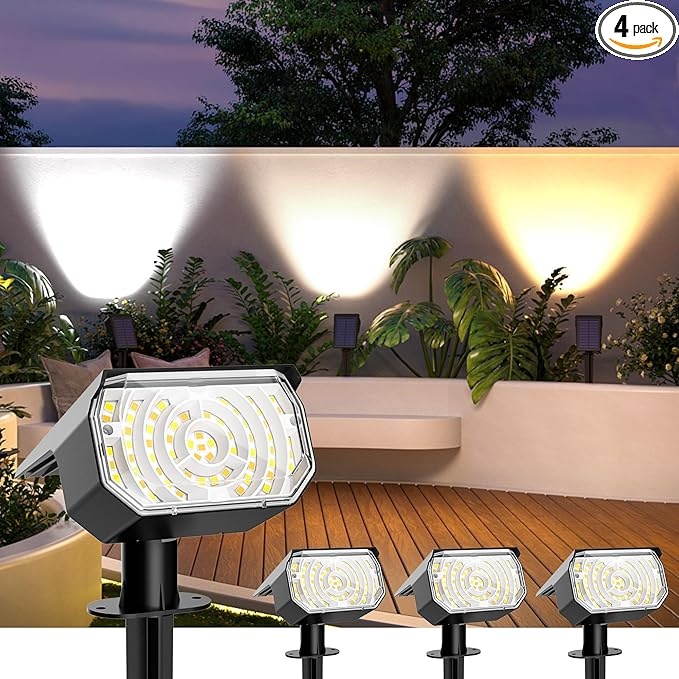
Solar Spot Lights Outdoor Waterproof IP67, 6 Lighting Modes 60 LED, Landscape Spotlights for Tree Yard Garden House Driveway Pathway（4 Pack）
About This 6 Modes: Experience versatile lighting with 3 color temperatures and 2 brightness modes. 6 lighting modes perfectly adapted to your different lighting needs 60 Bright LEDs: AUDERWIN Solar spotlight equipped 60 high power LEDs, emit 800 Lumens light. Perfect for front door, backyard, garden, driveway, walkway, tree, fence, house, mural, sculpture illumination IP67 Waterproof & High-Quality Solar Panel: Engineered with an IP67 rating to withstand various weather conditions, and featuring a frosted solar panel finish that outlasts conventional adhesive sealing methods, ensuring long-lasting performance and reliability Long-Lasting & Adjustable Beam Angle: Experience uninterrupted lighting for up to 10-18 hours, perfect for extended events or ambient night lighting, while the 120° adjustable lamp head easily adapts to diverse application scenarios, enhancing versatility and customization Easy Installation & 2-in-1 Function: Enjoy hassle-free setup with our 2-in-1 installation design, allowing you to effortlessly mount the solar spotlights on walls or securely stake it into the ground, offering unparalleled flexibility for your lighting needs What you get: AUDERWIN 12-month worry-free warranty and friendly customer service. Welcome guide Overview Brand : AUDERWIN Color : 3CCT-3000K/4500K/6000K Material : Acrylonitrile Butadiene Styrene Style : Modern Light fixture form : Spotlight
Brand: AUDERWIN
Category: Home & Garden > Lighting > Flood & Spot Lights